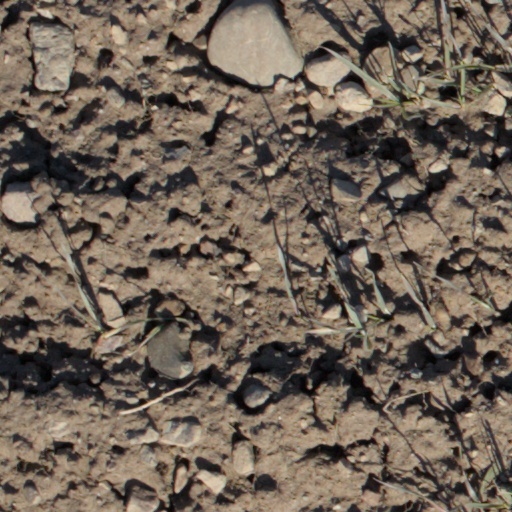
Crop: wheat